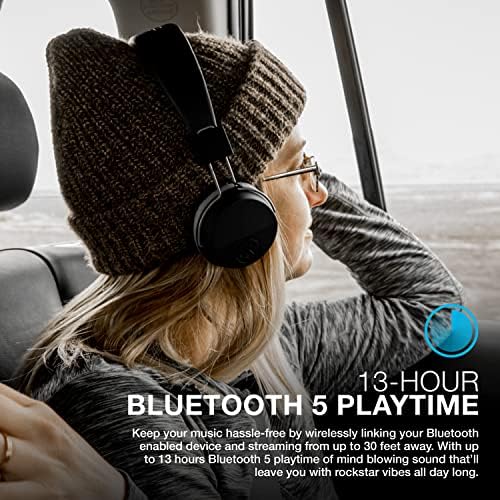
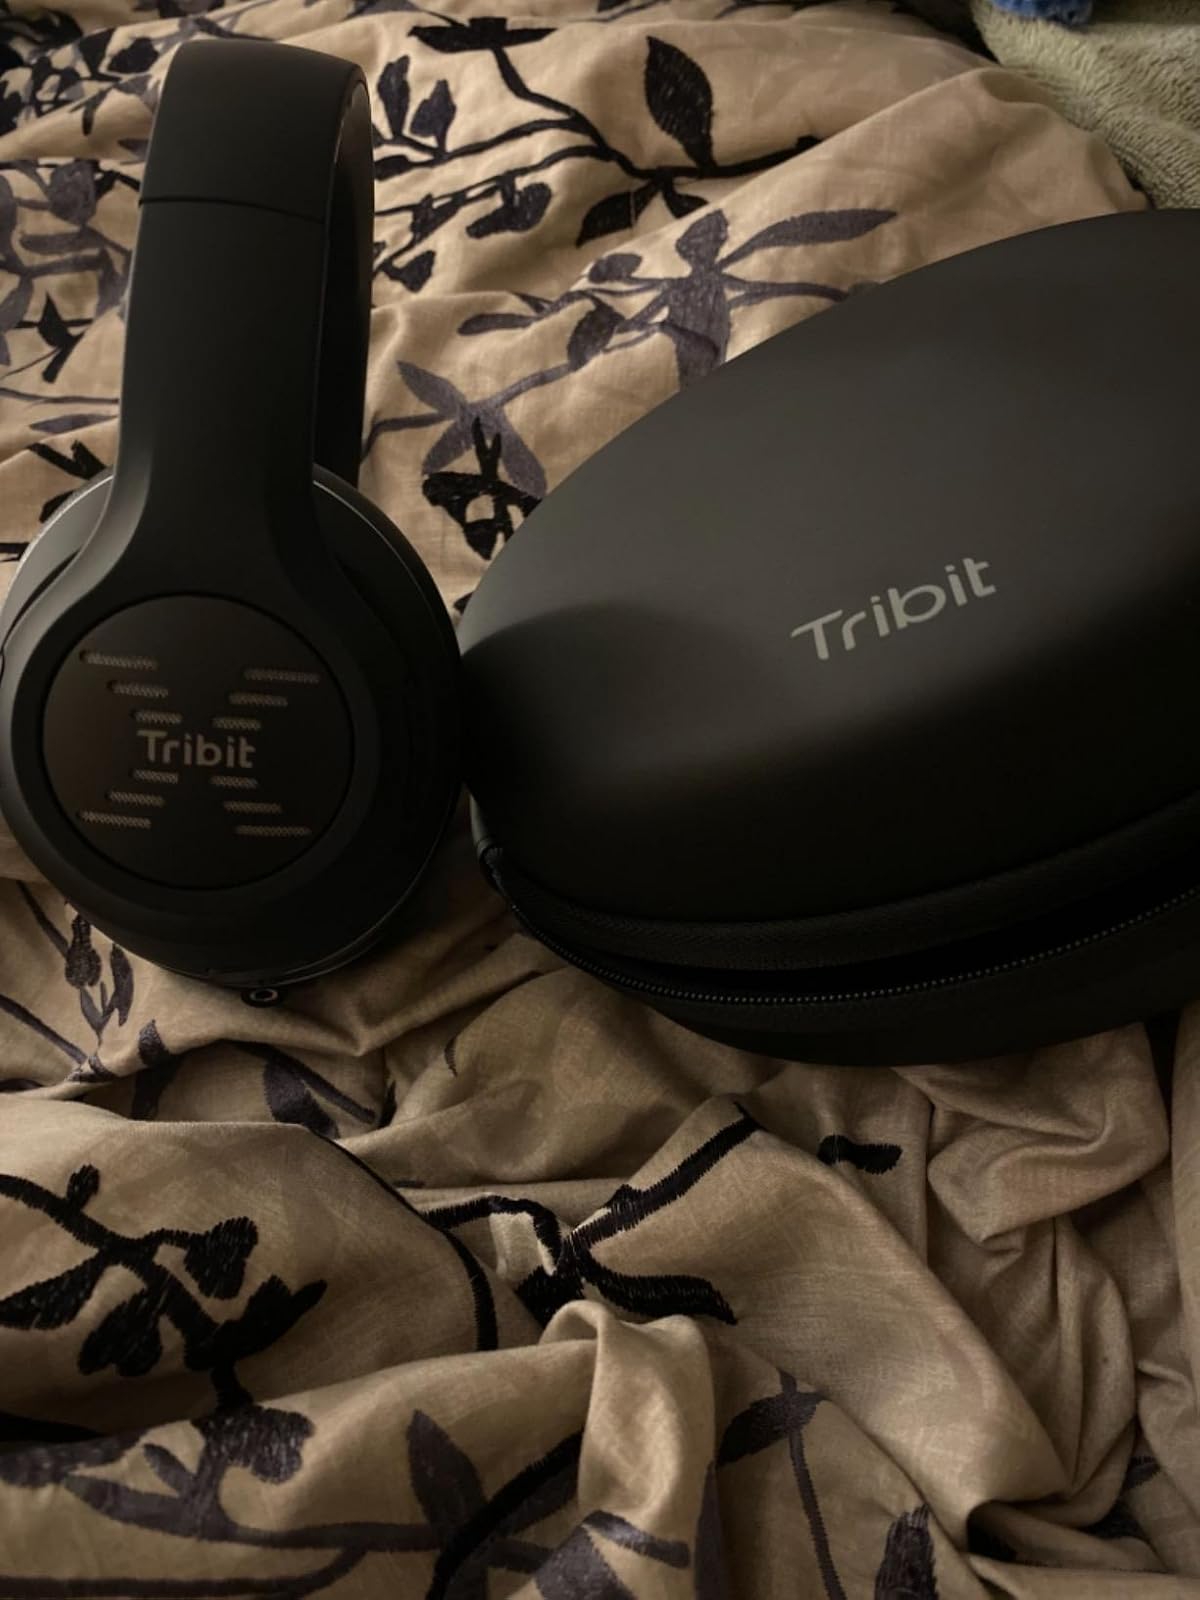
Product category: headphones
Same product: no